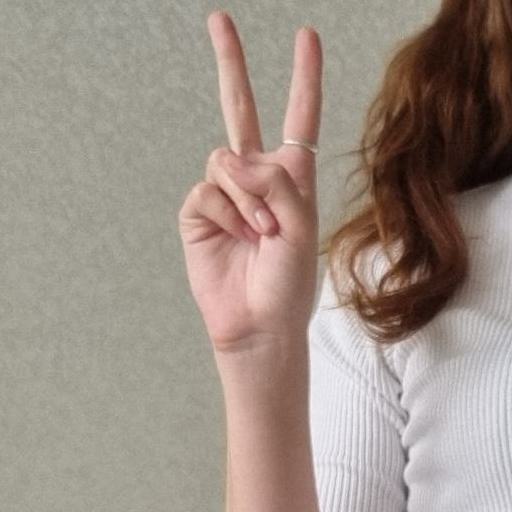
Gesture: peace